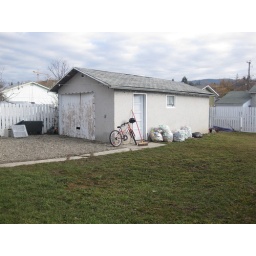
4 bedroom 2 bath Mission Hill Home in Vernon BC